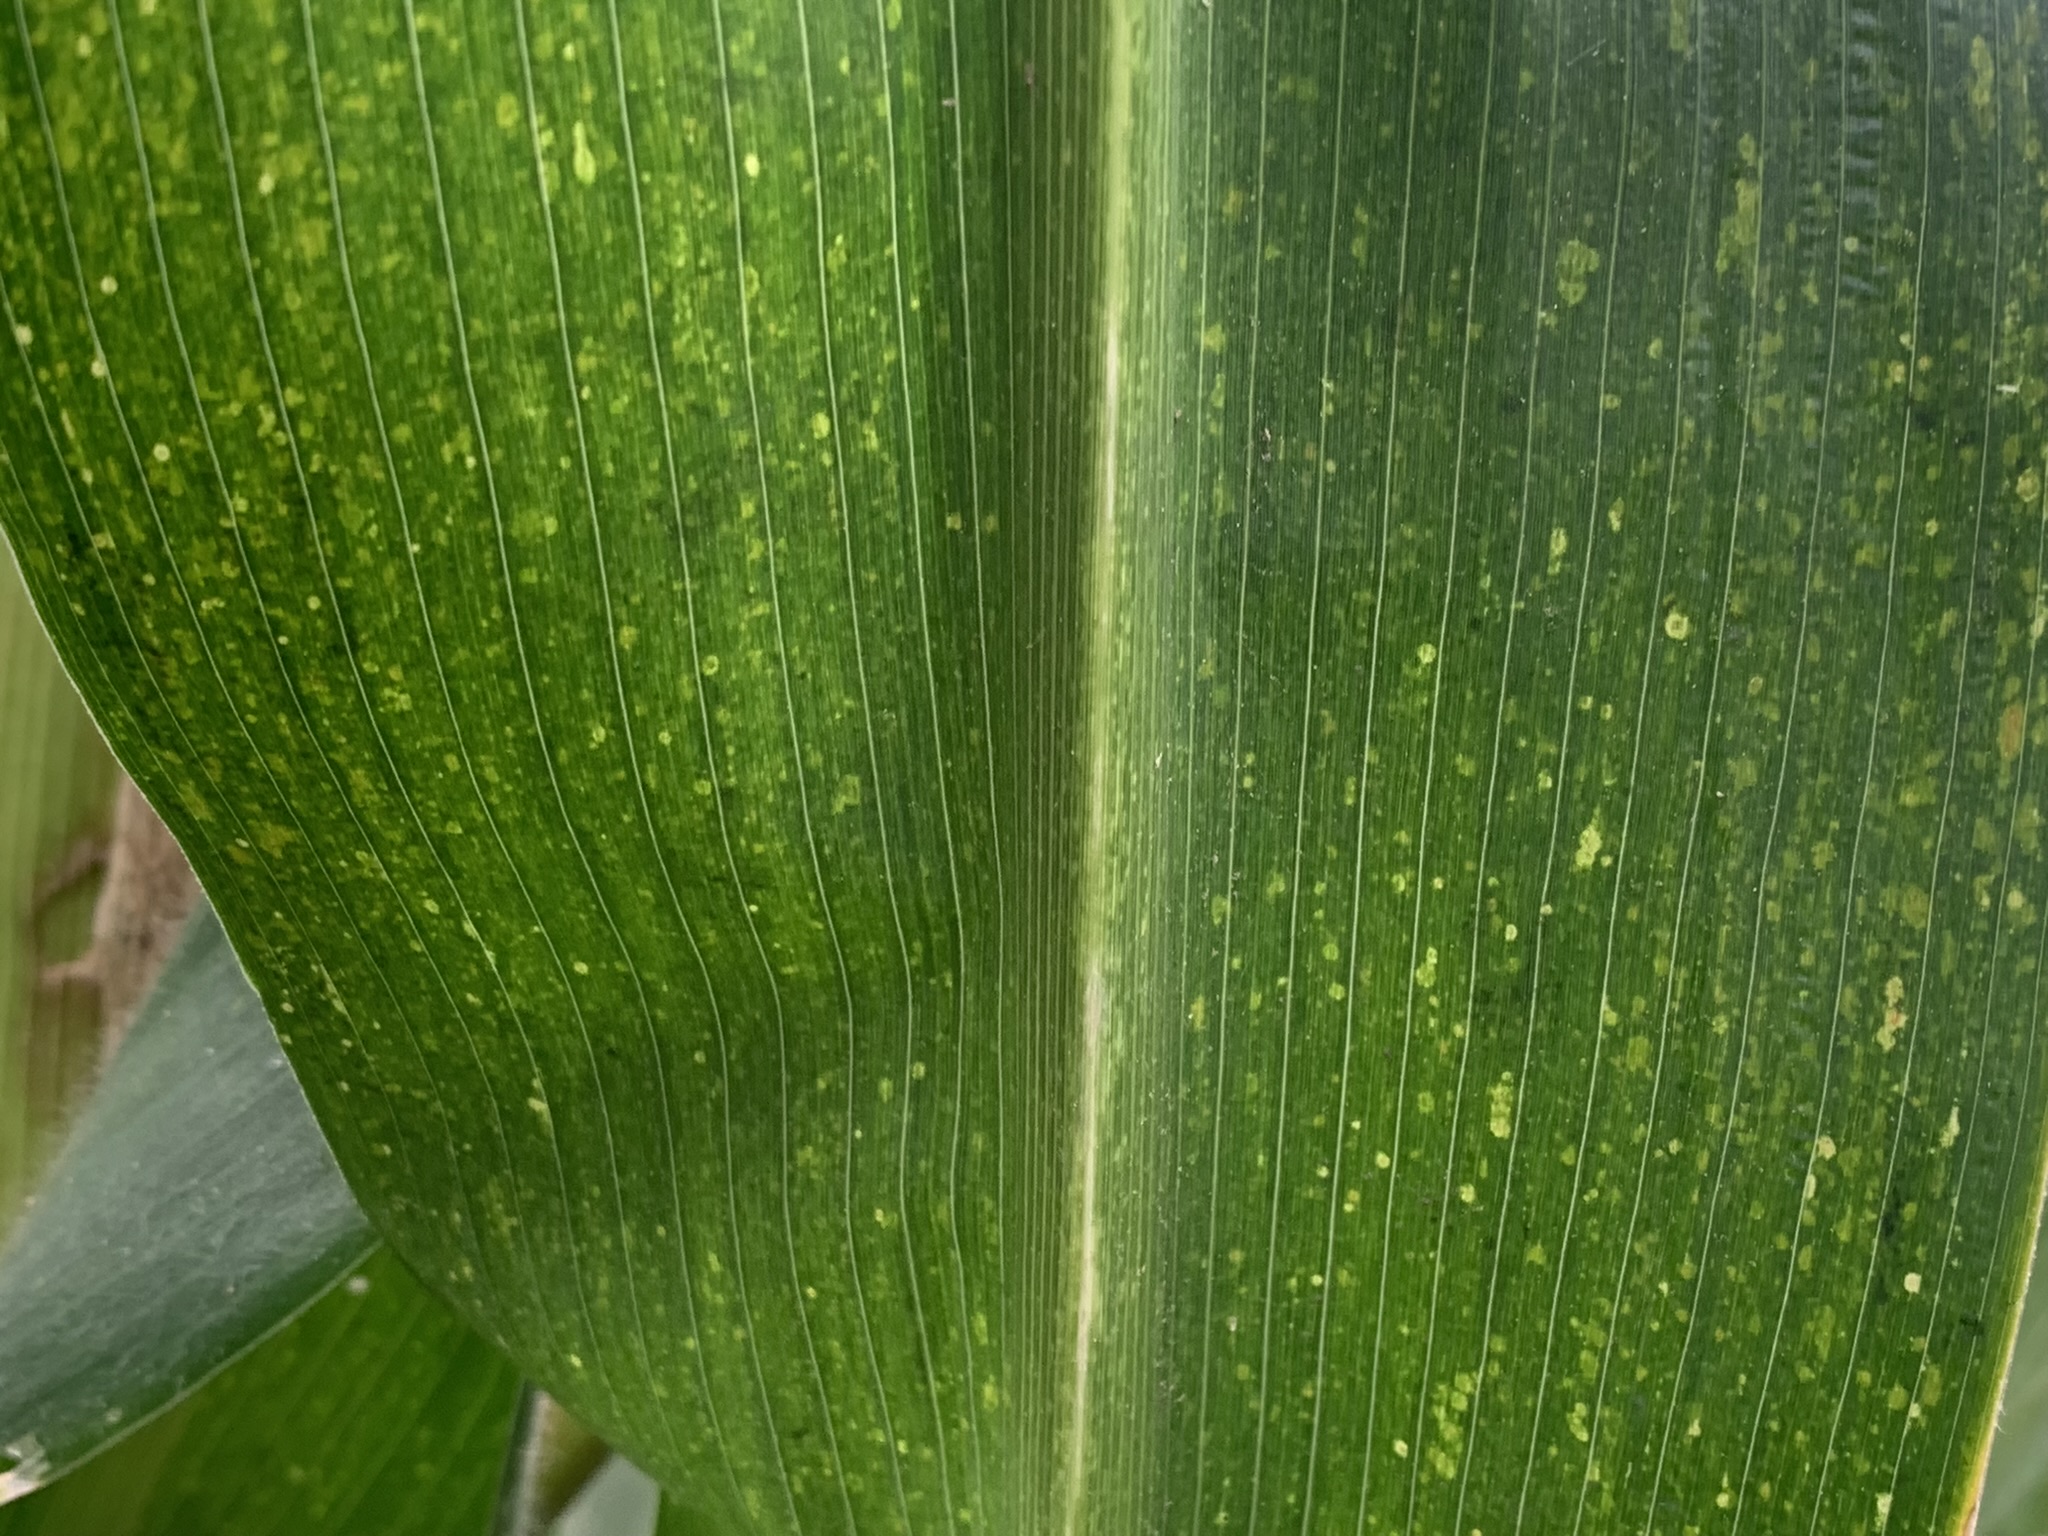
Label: MLN